Friedrich Stromeyer

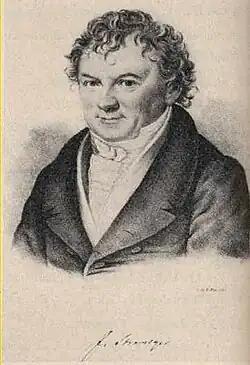
Stromeyer, c. 1820

Friedrich Stromeyer FRS(For) FRSE (2 August 1776 – 18 August 1835) was a German chemist. He was the discoverer of cadmium.